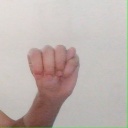
अक्षर: म